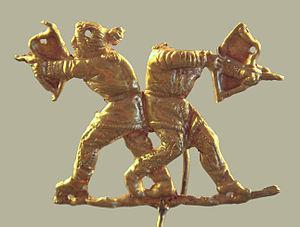
Les Scythes étaient un ensemble de peuples indo-européens d'Eurasie en grande partie nomades et parlant des langues iraniennes. Originaires d'Asie centrale, ils ont vécu leur apogée entre le VIIᵉ siècle av. J.-C. et la fin de l'Antiquité, notamment dans les steppes de l'Eurasie centrale, une vaste zone allant de l'Ukraine à l'Altaï, en passant par la Russie et le Kazakhstan. Les Perses désignaient ces peuples par le nom de Sakas, francisé en Saces. De nombreuses sources antiques attestent des peuples scythes, les Assyriens mentionnent les Saces dès −640.